Amphibious aircraft

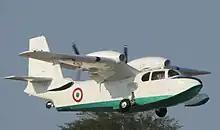
Italian Air Force Piaggio P.136 during takeoff, retracting the wheels that make it an amphibian.

Development of amphibians was not limited to the United Kingdom and the United States. In any case, few designs saw more than limited service, as there was a widespread preference for pure flying boats and floatplanes, due to the weight penalty the undercarriage imposed. Russia also developed a number of important flying boats, including the widely used pre-war Shavrov Sh-2 utility flying boat, and postwar the Beriev Be-12 anti-submarine and maritime patrol amphibian. Development of amphibians continues in Russia with the jet-engined Beriev Be-200. Italy, bordering the Mediterranean and Adriatic, has had a long history of waterborne aircraft, going back to the first Italian aircraft to fly. While most were not amphibians, quite a few were, including the Savoia-Marchetti S.56A and the Piaggio P.136.